Ketenyl anion

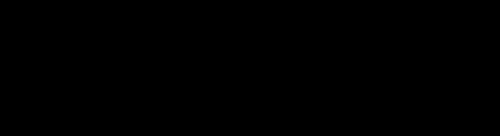
Figure 1. Synthetic scheme of ketenyl anion from ylide upon sulfuration, deprotonation, and carbonylation in order. 88 % yield was reported in this reaction.

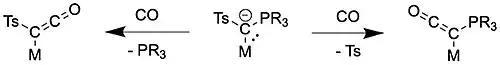
Figure 2: Synthesis of ketenyl anion from CO carbonylation of ylide, reference from Gessner "et al.". M = Li, Na, K. R = Cy, Ph, "p"-(CF)CH.

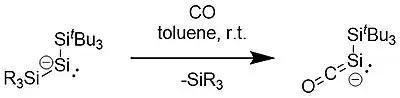
Figure 3: Synthesis of ketenyl anion using silylene molecules stabilized by silyl group. R = SiMe, SiBu. Charge of both starting materials and product is balanced by cation [K(18-6-crown)].

Inoue "et al." presented synthetic route of stabilizing ketene via silica-carbonyl anion, silicon analogue of ketene. They motivated this goals from recent reactivity study of silylene and disilane activating CO and isolating intermediate, hypothesizing that silica-ketenyl anion is also capable to stabilize ketene. While Gessner "et al". uses ylides to accept CO, Inoue "et al". uses silylene anion with another silyl group substituted to afford insertion of CO or carbonylation at room temperature in exchange of silyl group.